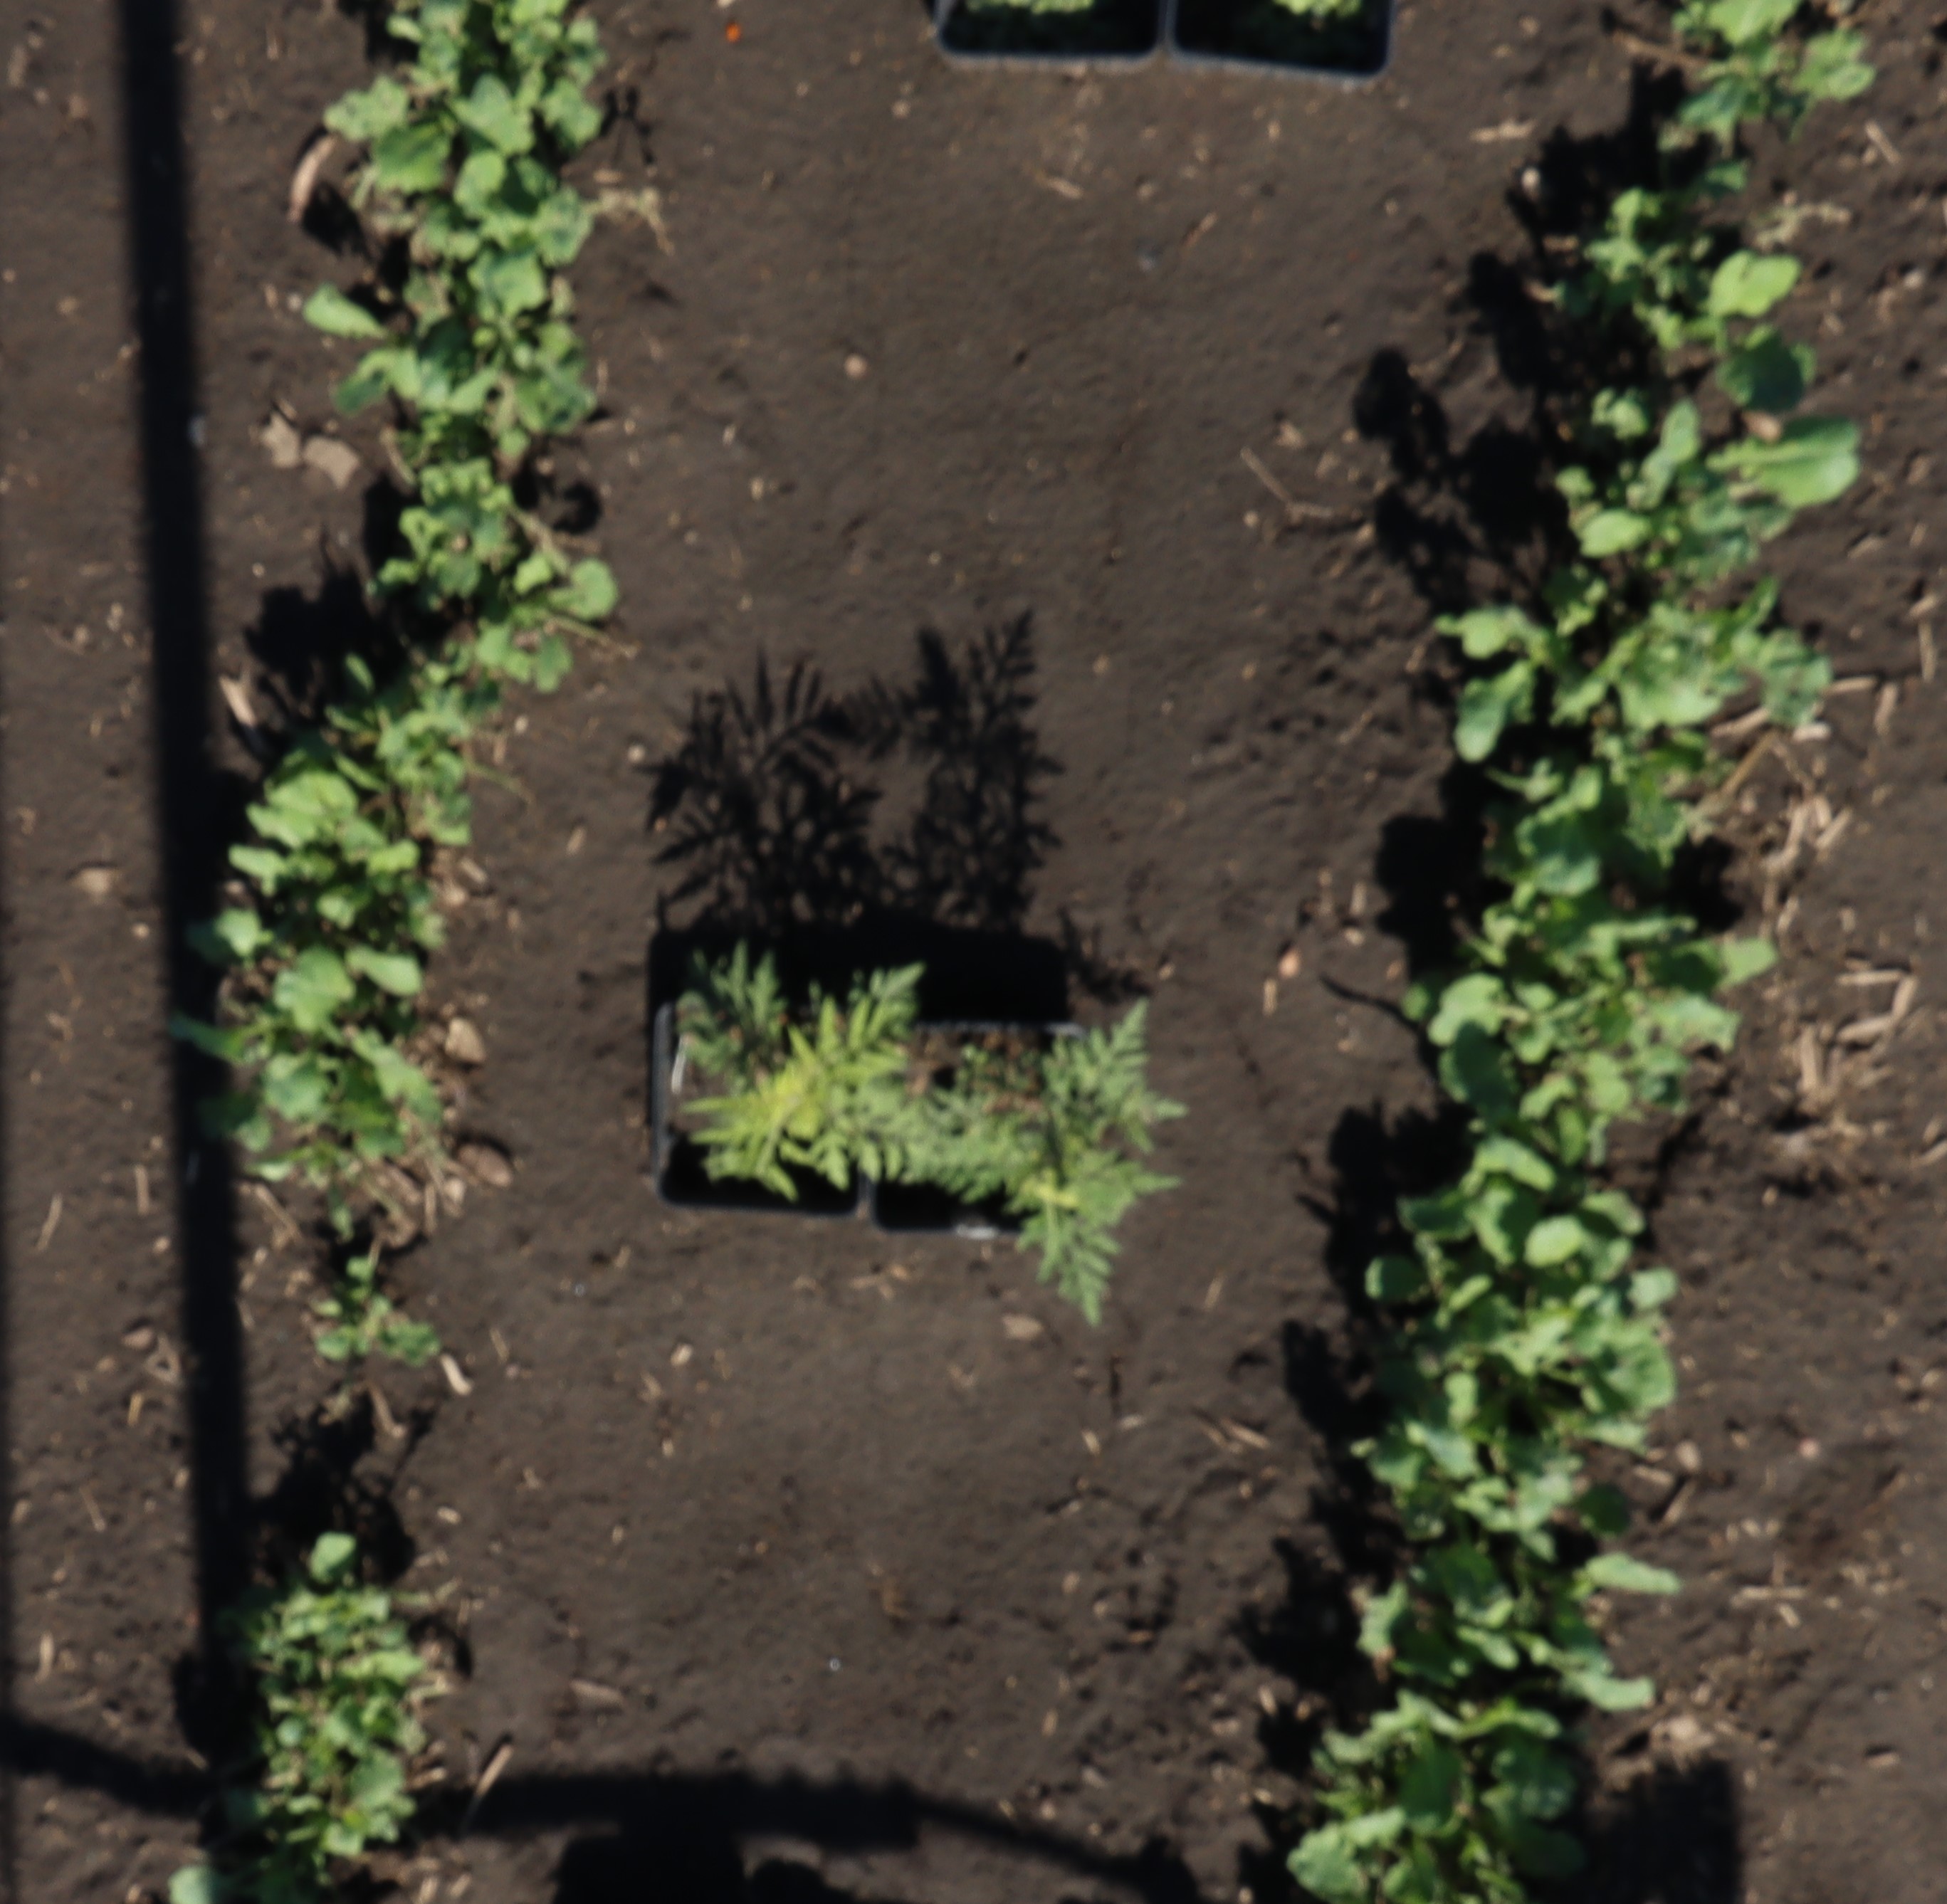
Crop: Canola
Objects: Canola, Canola, Canola, Canola, Canola, Canola, Canola, Ragweed, Ragweed